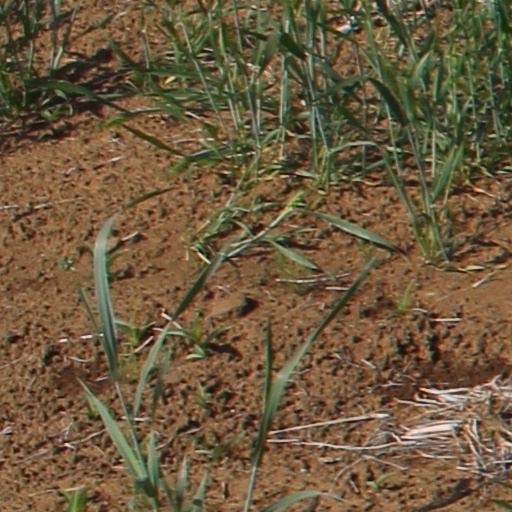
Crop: wheat